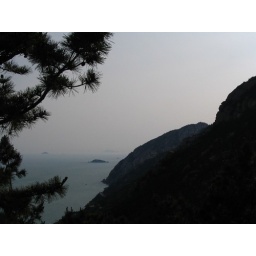
Laoshan mountain area near Qingdao. The mountains near the coast are making great views.